Beatrice of Silva

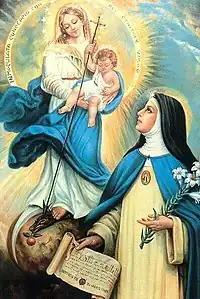
Saint Beatrice of Silva experienced an apparition of the Blessed Virgin Mary

Beatrice was raised in the castle of Infante John, Lord of Reguengos de Monsaraz. In 1447 Beatrice accompanied his daughter, Princess Isabel of Portugal, to Castile as her lady-in-waiting when Isabel left to marry King John II of Castile and became Queen of Castile and León. Beatrice was her good and close friend, (and later was to receive her support when she founded the Conceptionists). Soon, however, her great beauty began to arouse the irrational jealousy of the Queen, who had her imprisoned in a tiny cell. During this incarceration, Beatrice experienced an apparition of the Blessed Virgin Mary, in which she was instructed to found a new religious order in Mary's honor.